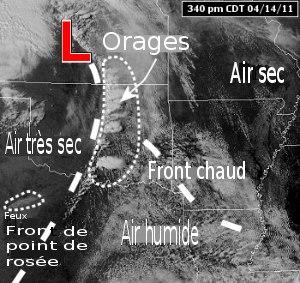
Un front de point de rosée ou ligne sèche est une zone étroite de discontinuité dans les points de rosée de surface, la teneur en vapeur d'eau de l'air, d'une masse d'air ayant autrement des caractéristiques de température homogène. Elle est ainsi différente d'un front chaud, froid ou occlus qui séparent des masses d'air aux caractéristiques différentes.